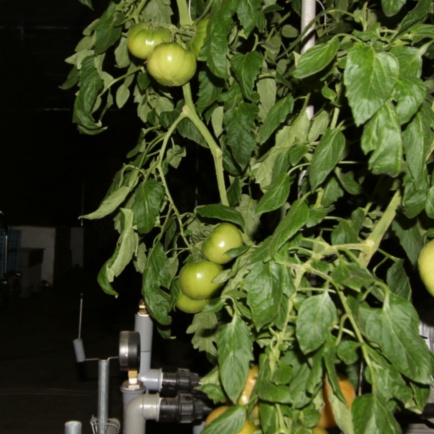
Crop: tomato